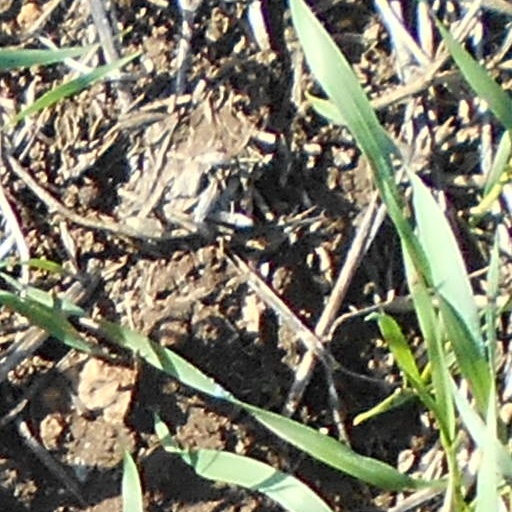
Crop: wheat